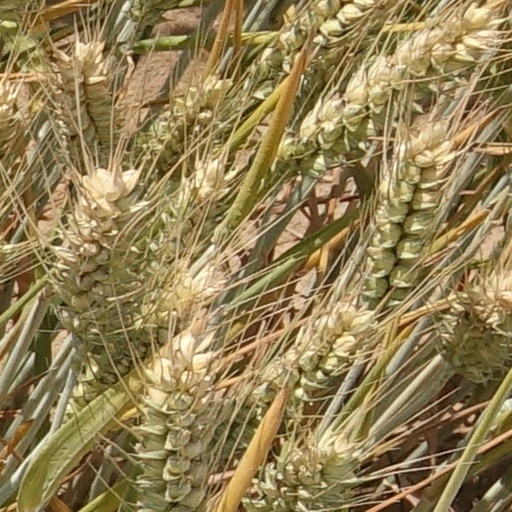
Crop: wheat